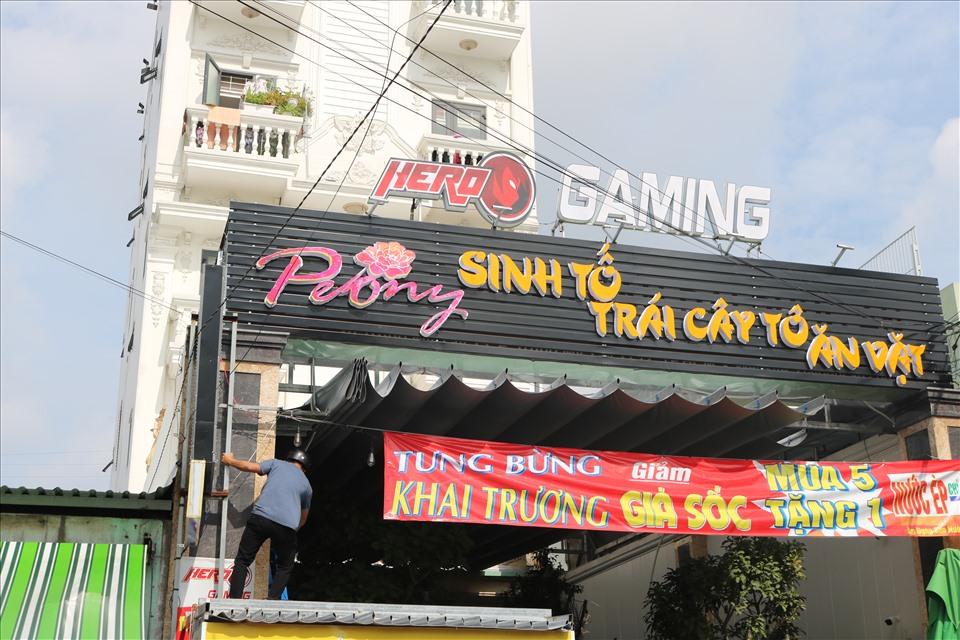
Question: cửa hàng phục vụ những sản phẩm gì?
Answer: sinh tố, trái cây tô, ăn vặt